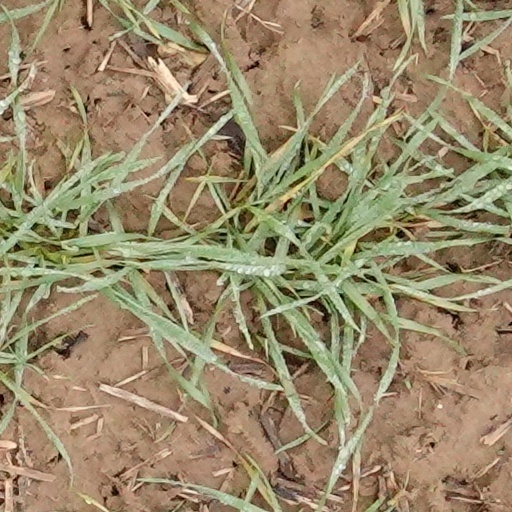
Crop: wheat